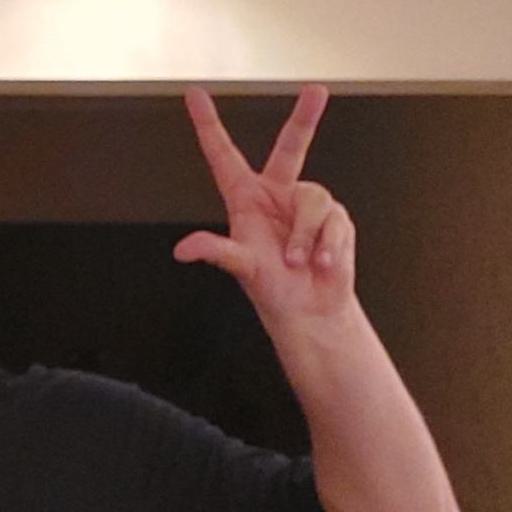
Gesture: three2